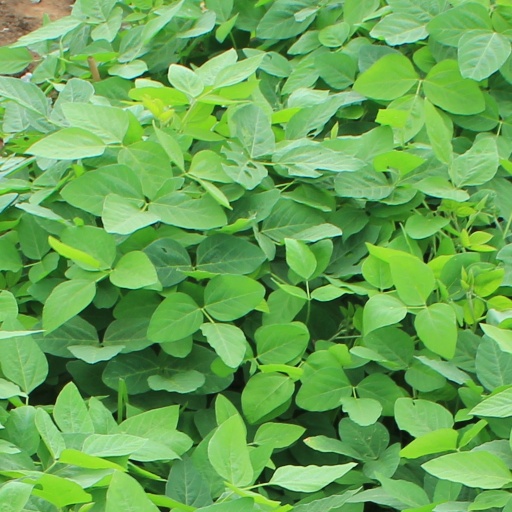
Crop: soybean